The Pirate Bay trial

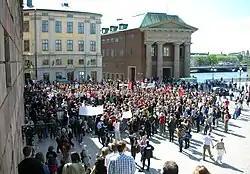
Swedes protesting the police raid during a demonstration on 3 June 2006

On 31 May 2006 the Swedish police organized a raid on The Pirate Bay in 12 different premises, confiscating 186 servers and causing it to go offline for three days. Upon reopening, the site's number of visitors more than doubled, the increased popularity attributed to greater exposure through the media coverage. The raid, alleged by The Pirate Bay to be politically motivated and under pressure from the Motion Picture Association of America (MPAA), was reported as a success by the MPAA in the immediate aftermath but with the website being restored within days and file sharing firmly in focus in the Swedish media, with "TorrentFreak" calling the raid "highly unsuccessful".